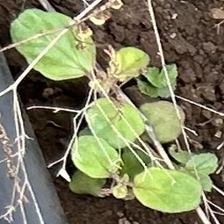
Weed species: Punarnava _(Boerhaavia diffusa)